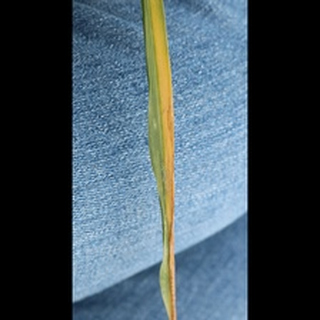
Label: wheat_leaf_blight